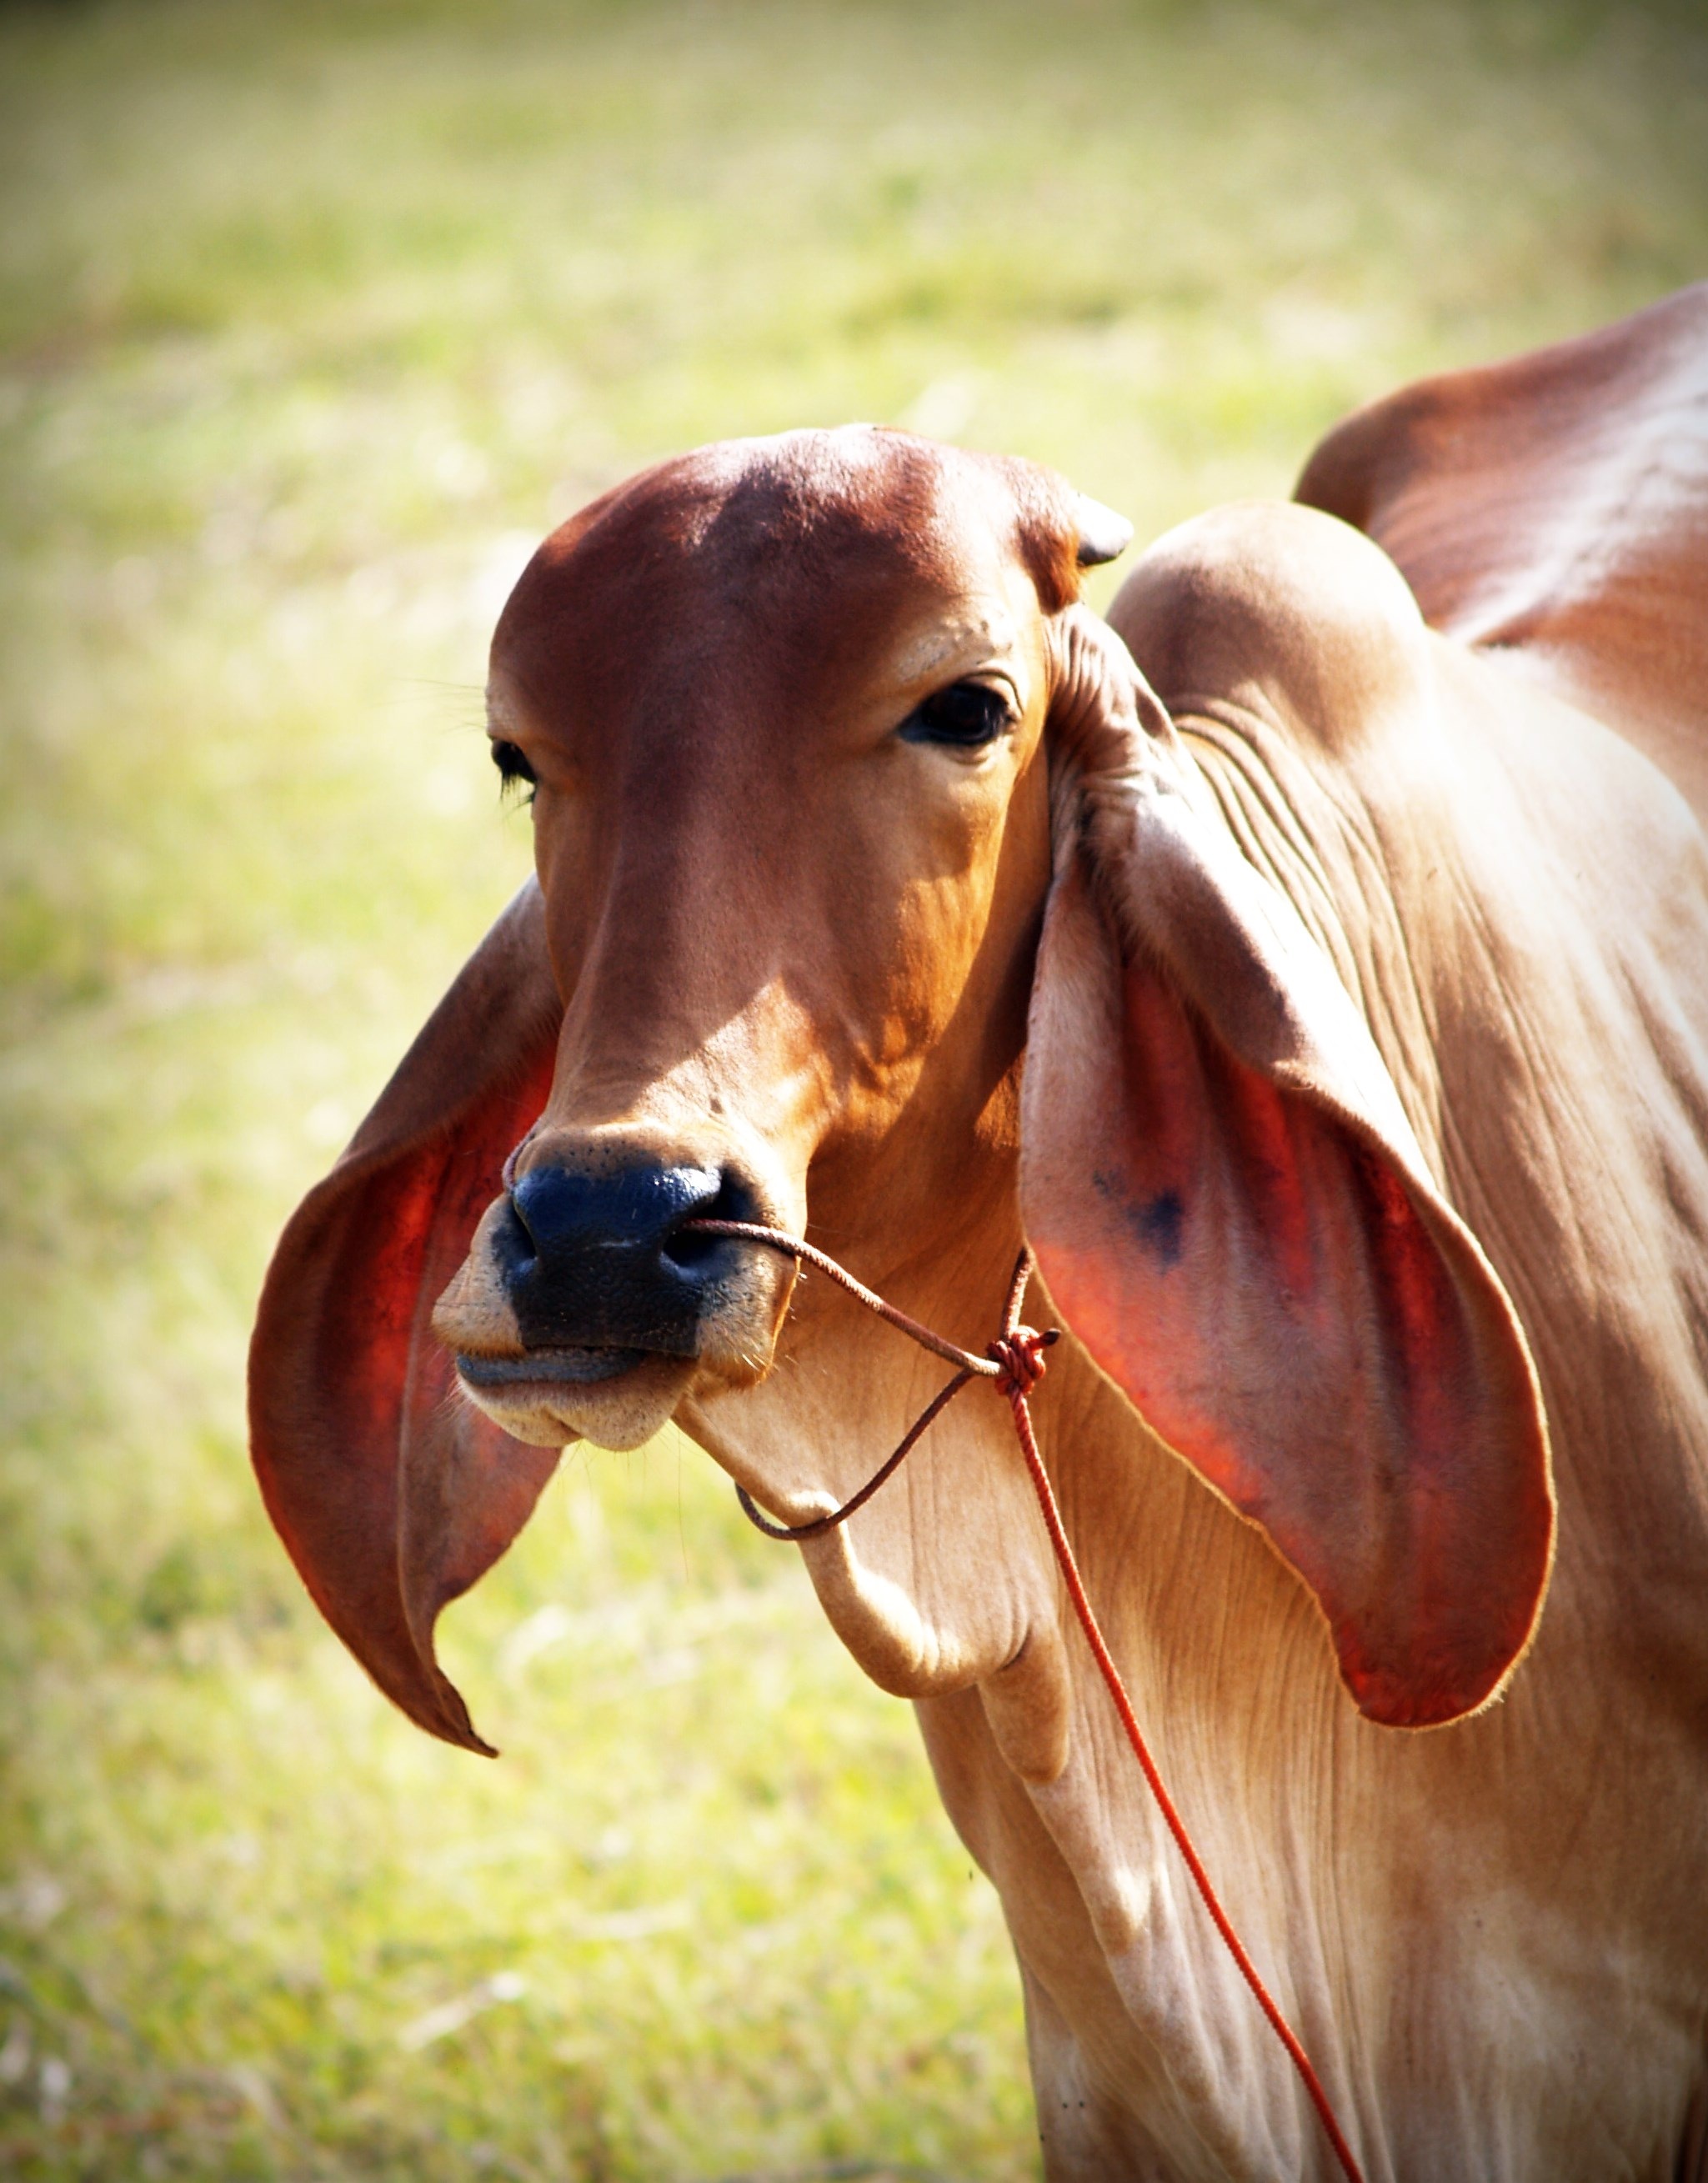
white, farm, view, animal, isolated, looking, female, bell, standing, rural, cattle, pasture, livestock, horse, brown, mammal, stallion, mane, agriculture, cut, hoof, close up, one, background, snout, head, vertebrate, funny, amusing, mare, front, domestic, body, foal, dairy, tame, horned, entire, c cow, cattle like mammal, horse like mammal, mustang horse